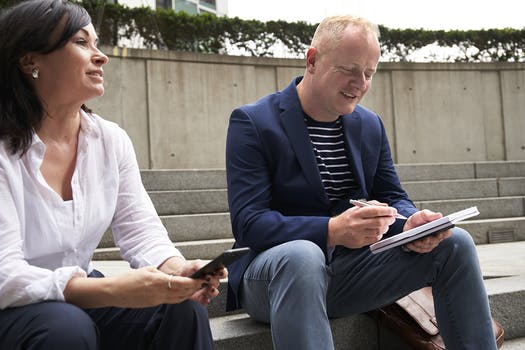
Label: No Watermark